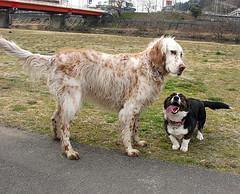
English_setter